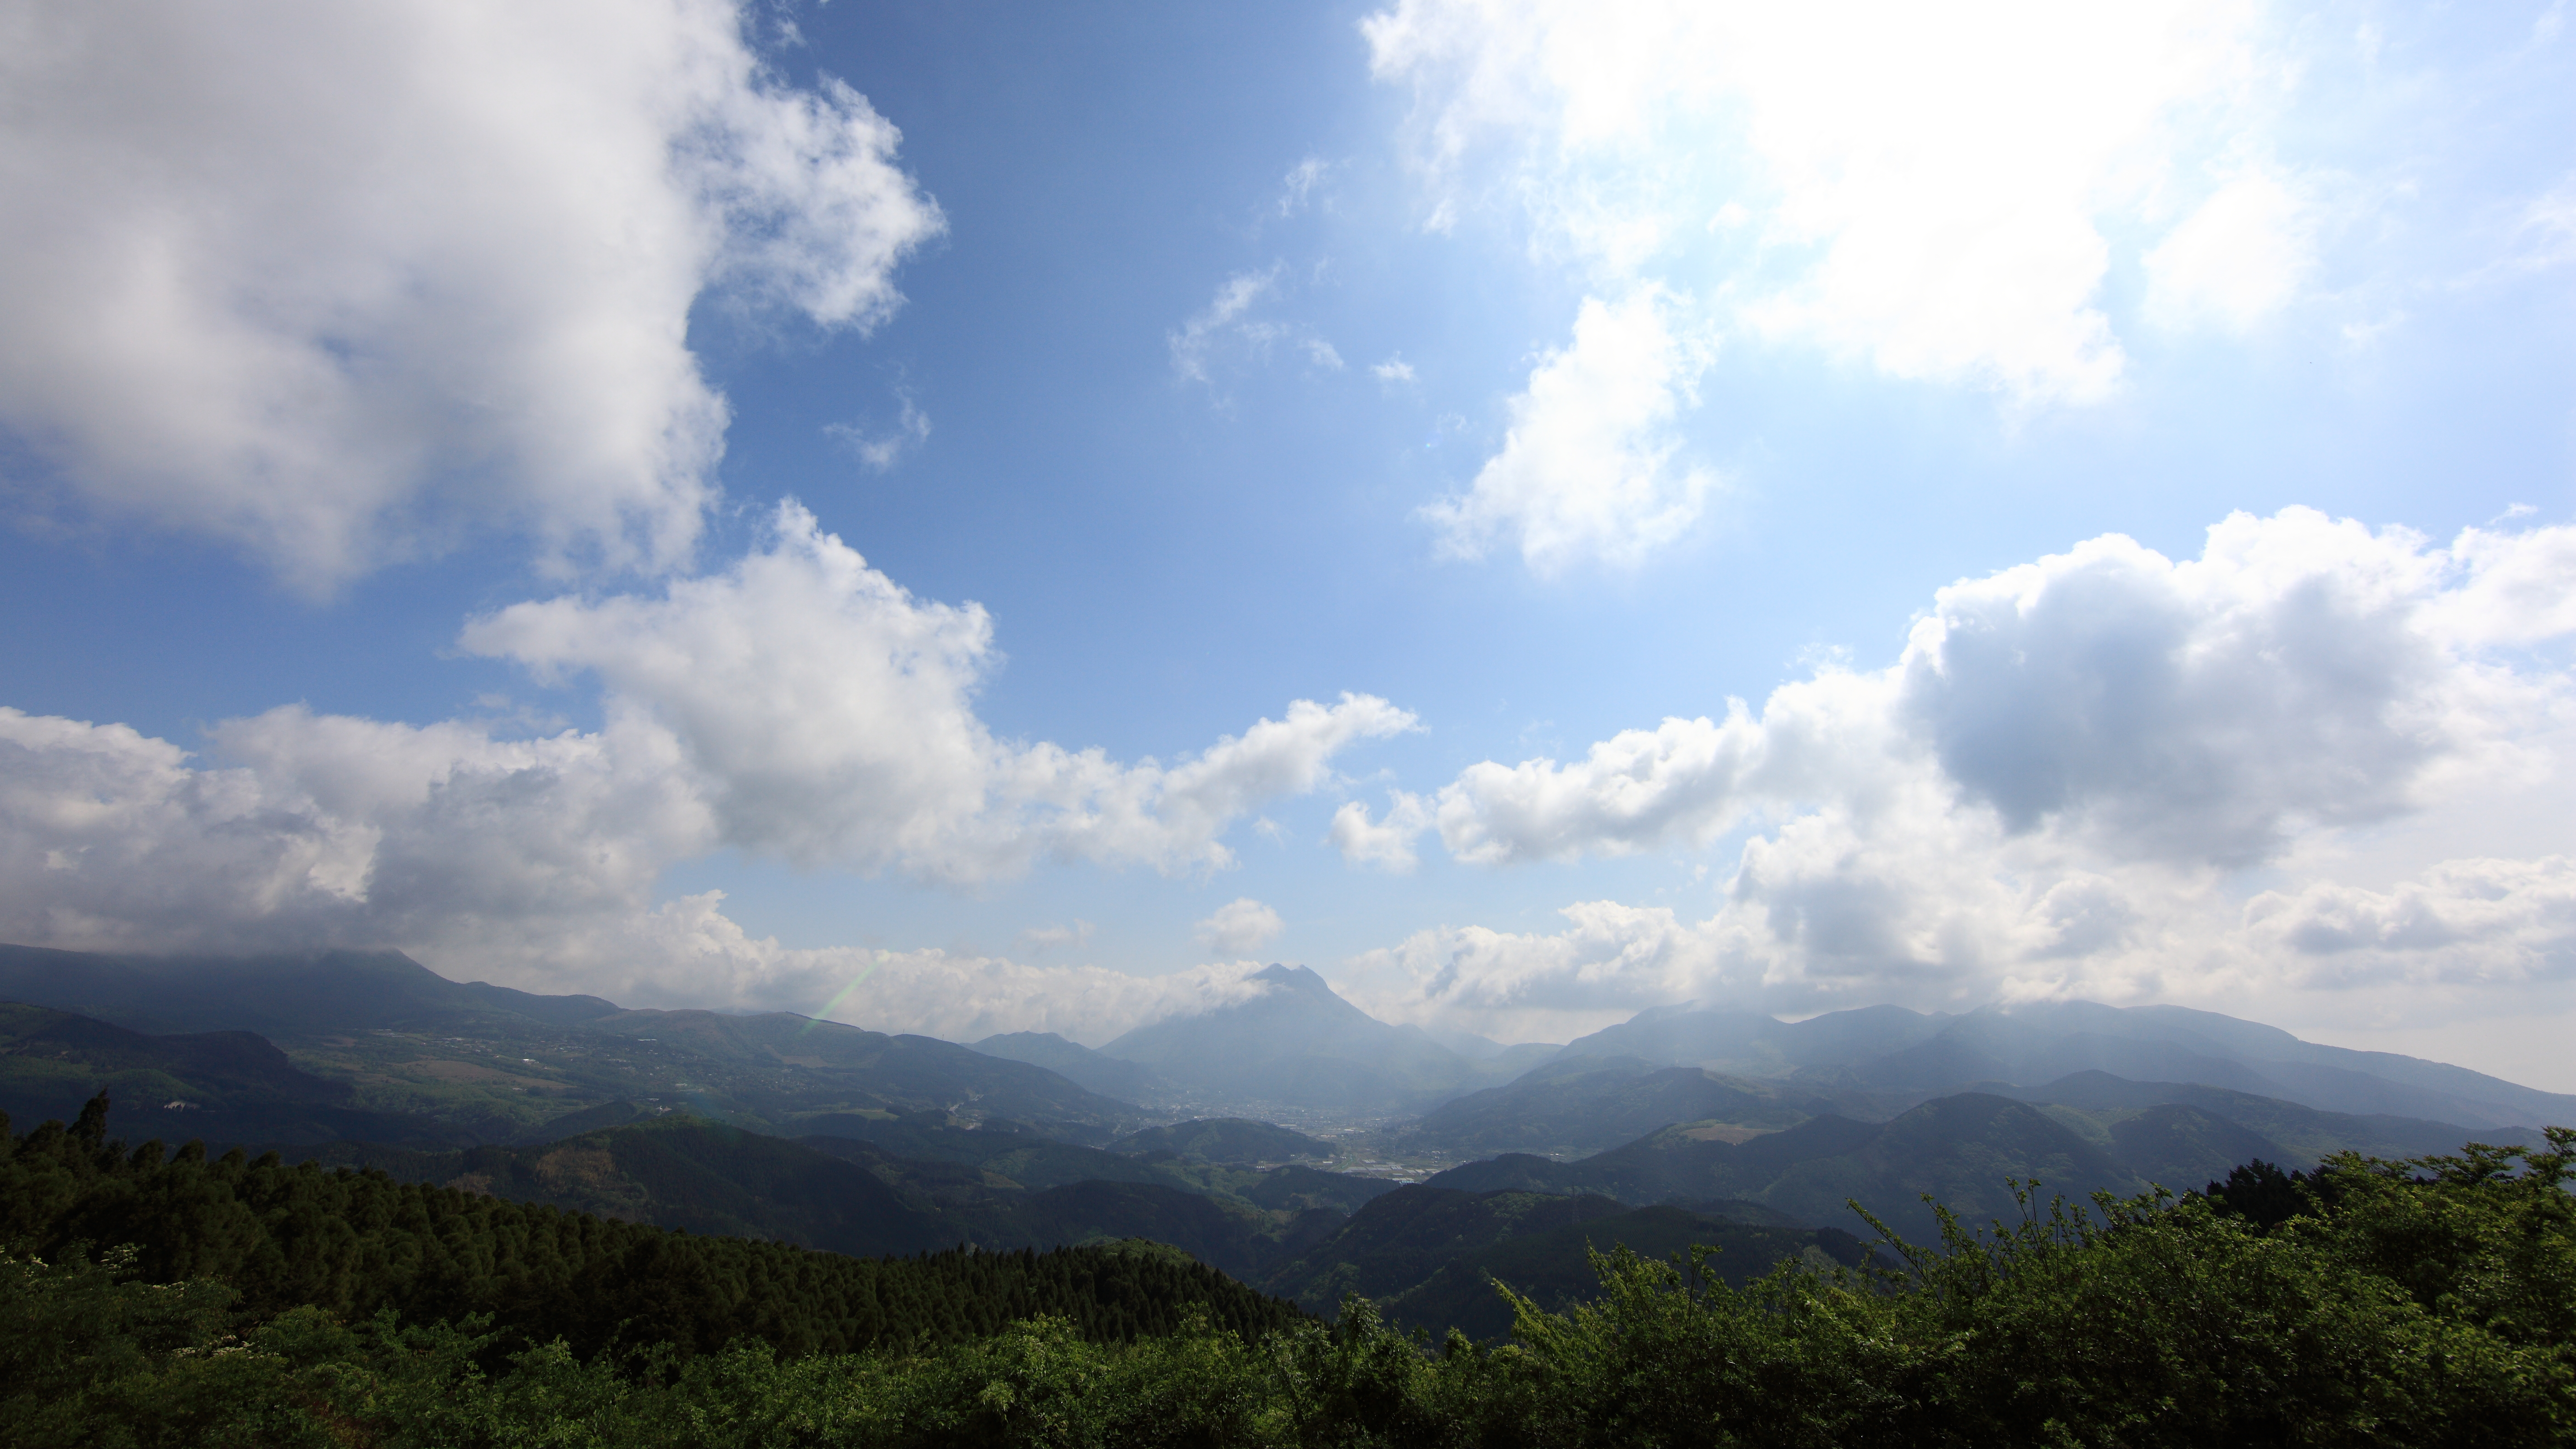
landscape, nature, mountain, cloud, sky, meadow, sunlight, hill, view, mountain range, high, cumulus, ridge, plain, grassland, plateau, 5d, hires, markii, hi, res, resolution, meteorological phenomenon, geographical feature, atmospheric phenomenon, mountainous landforms